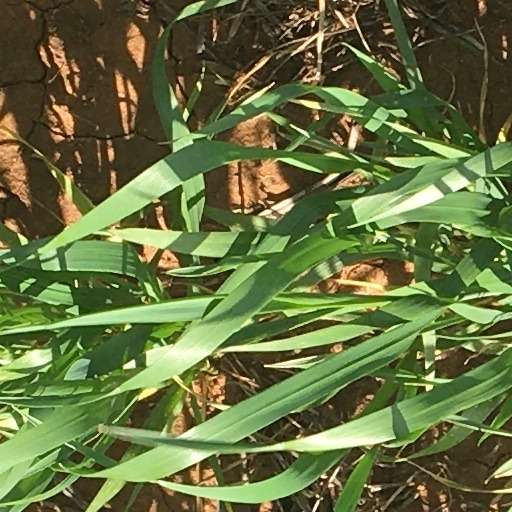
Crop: wheat